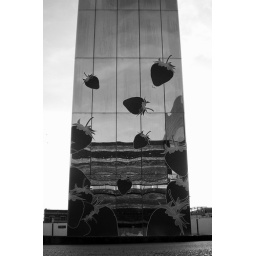
Slate wall of the WMC, reflected in the water tower